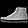
Label: Sneaker